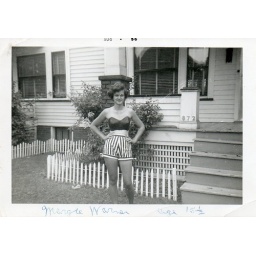
My Mom in front of her house at 872 E.141 street in Cleveland. she was 15 yrs. old.